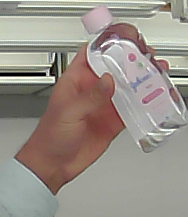
Product: johnson_baby